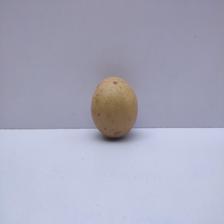
Size: Medium